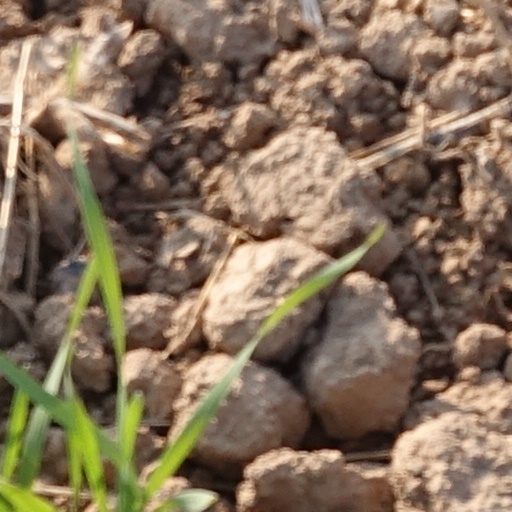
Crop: wheat